2-Ethylhexanoic acid

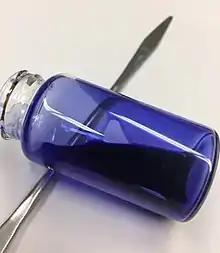
65% Solution of cobalt(II) bis(2-ethylhexanoate) in mineral spirits, tilted vial to illustrate color and viscosity.

2-Ethylhexanoic acid forms compounds with metal cations that have stoichiometry as metal acetates. These ethylhexanoate complexes are used in organic and industrial chemical synthesis. They function as catalysts in polymerizations as well as for oxidation reactions as "oil drying agents." They are highly soluble in nonpolar solvents. These metal complexes are often described as salts. They are, however, not ionic but charge-neutral coordination complexes. Their structures are akin to the corresponding acetates.